Dmitry Pikhno

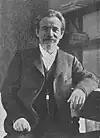
Dmitry Pikhno.

Dmitry Pikhno (January 13, 1853–1913) was a Russian nationalist, economist, jurist-professor, journalist, landowner, and politician (conservative).